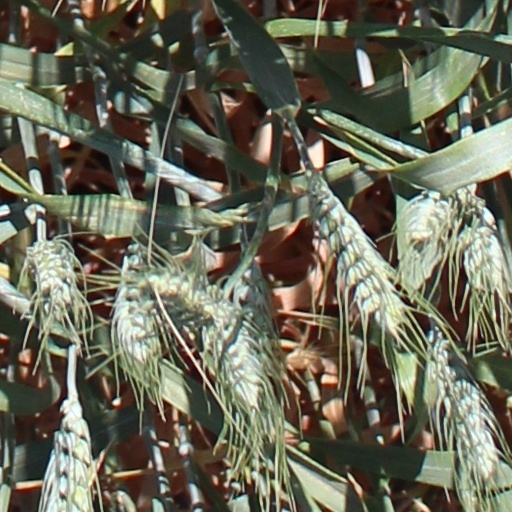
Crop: wheat